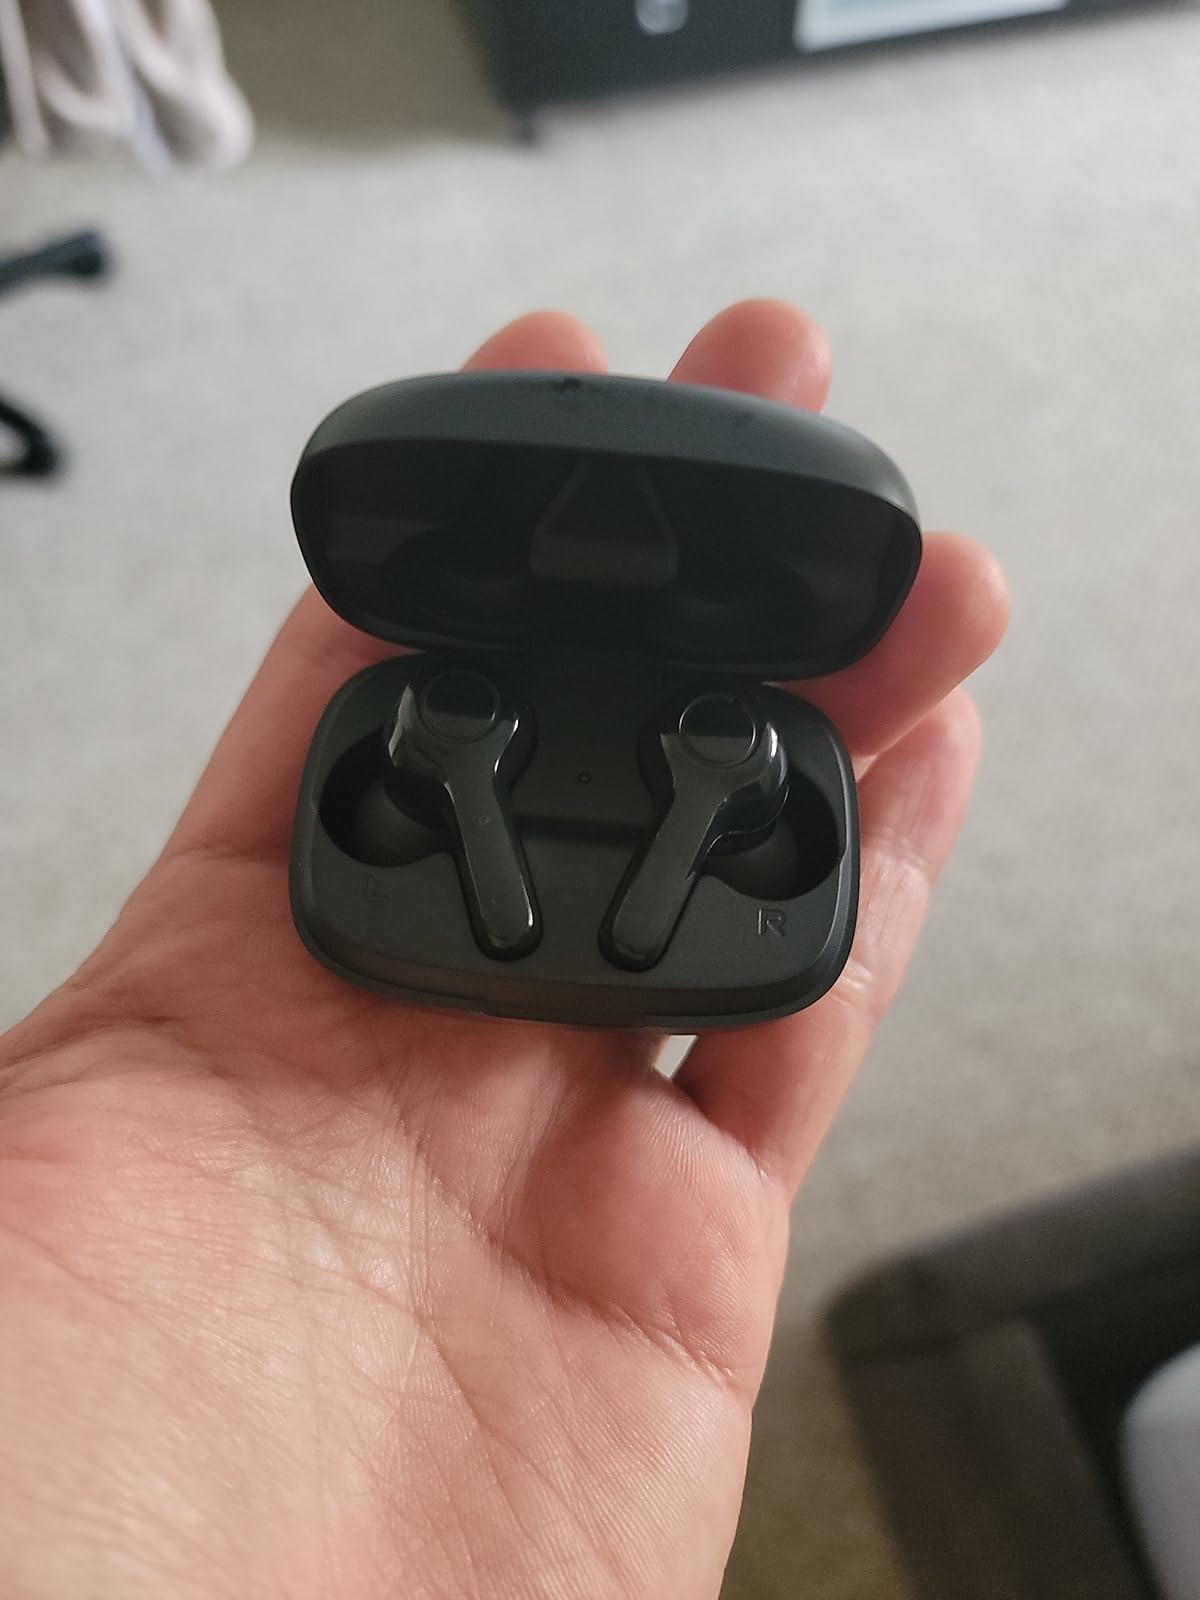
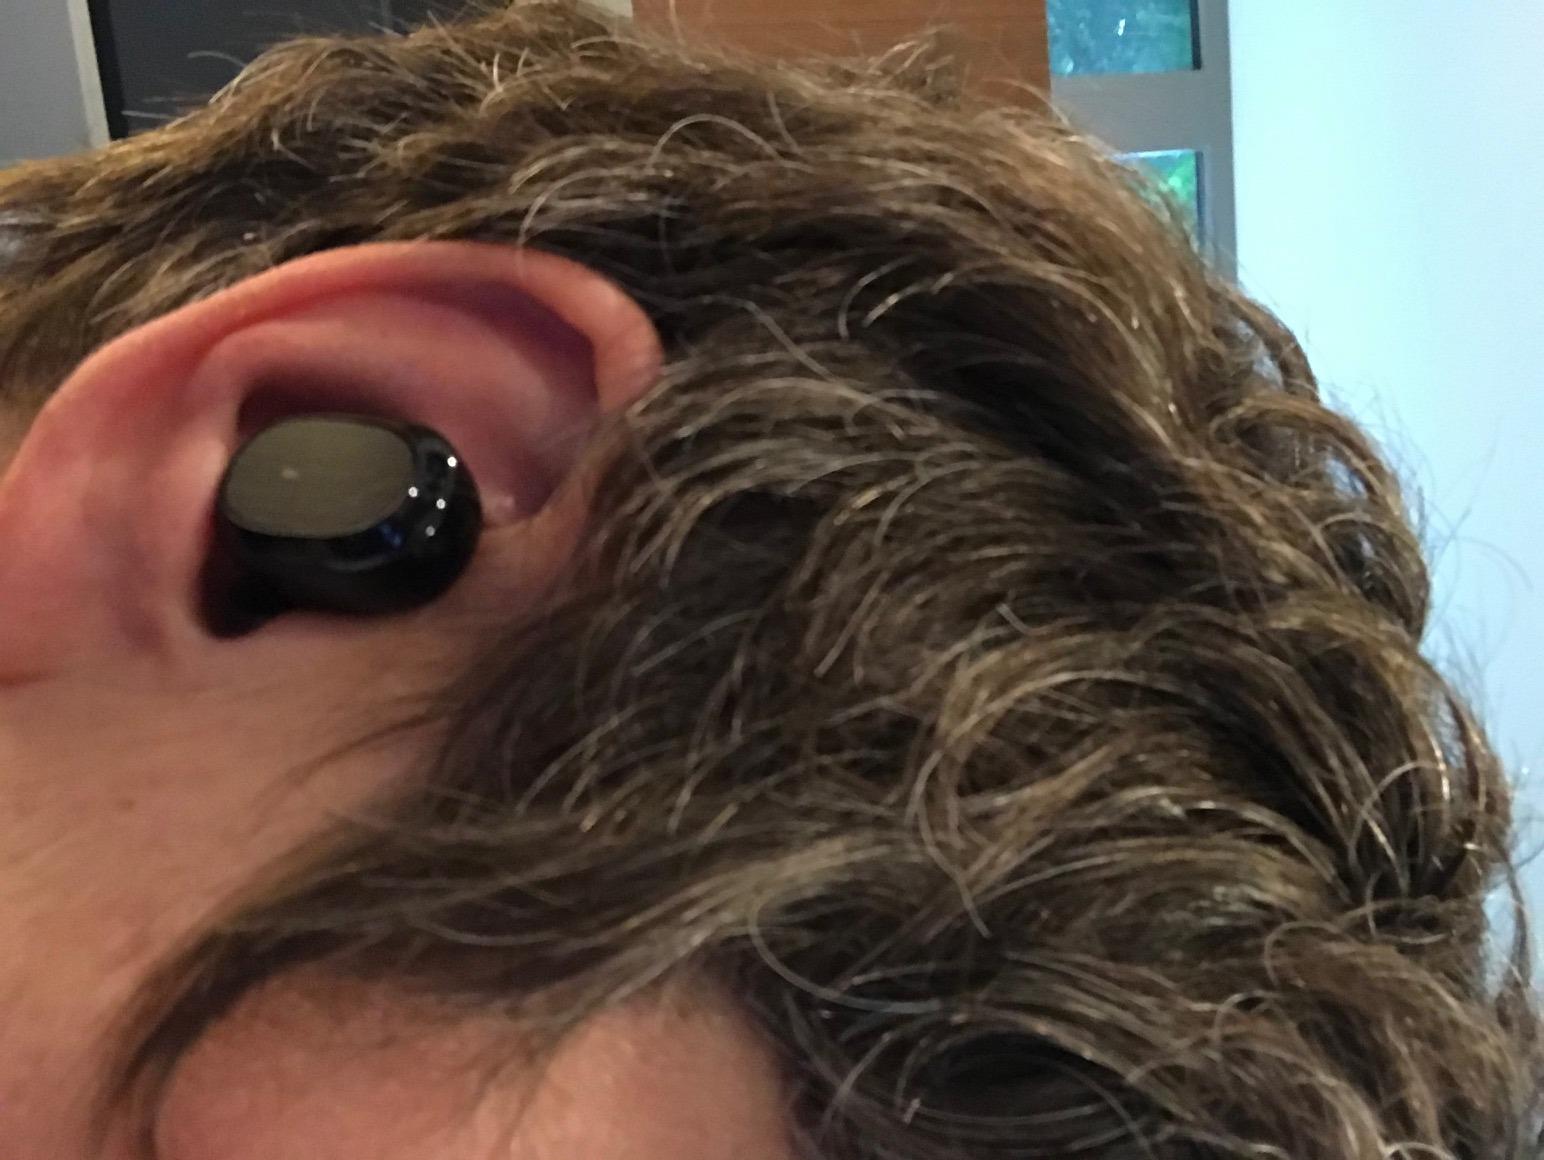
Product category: earbuds
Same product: no